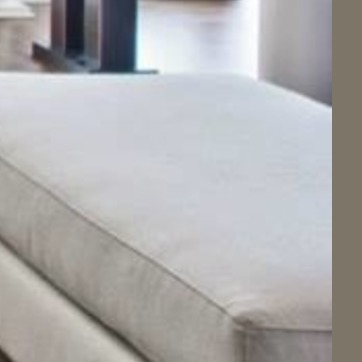
Material: fabric